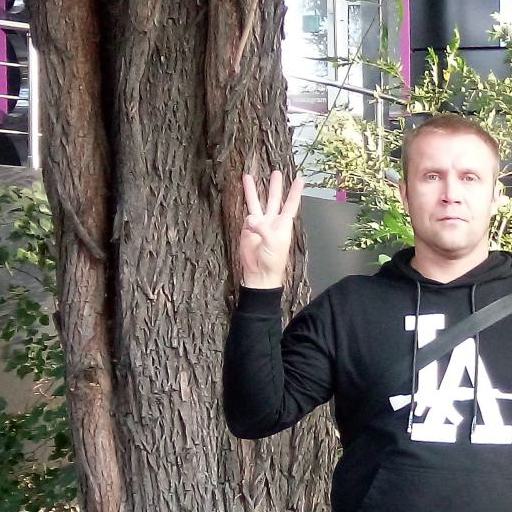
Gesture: three